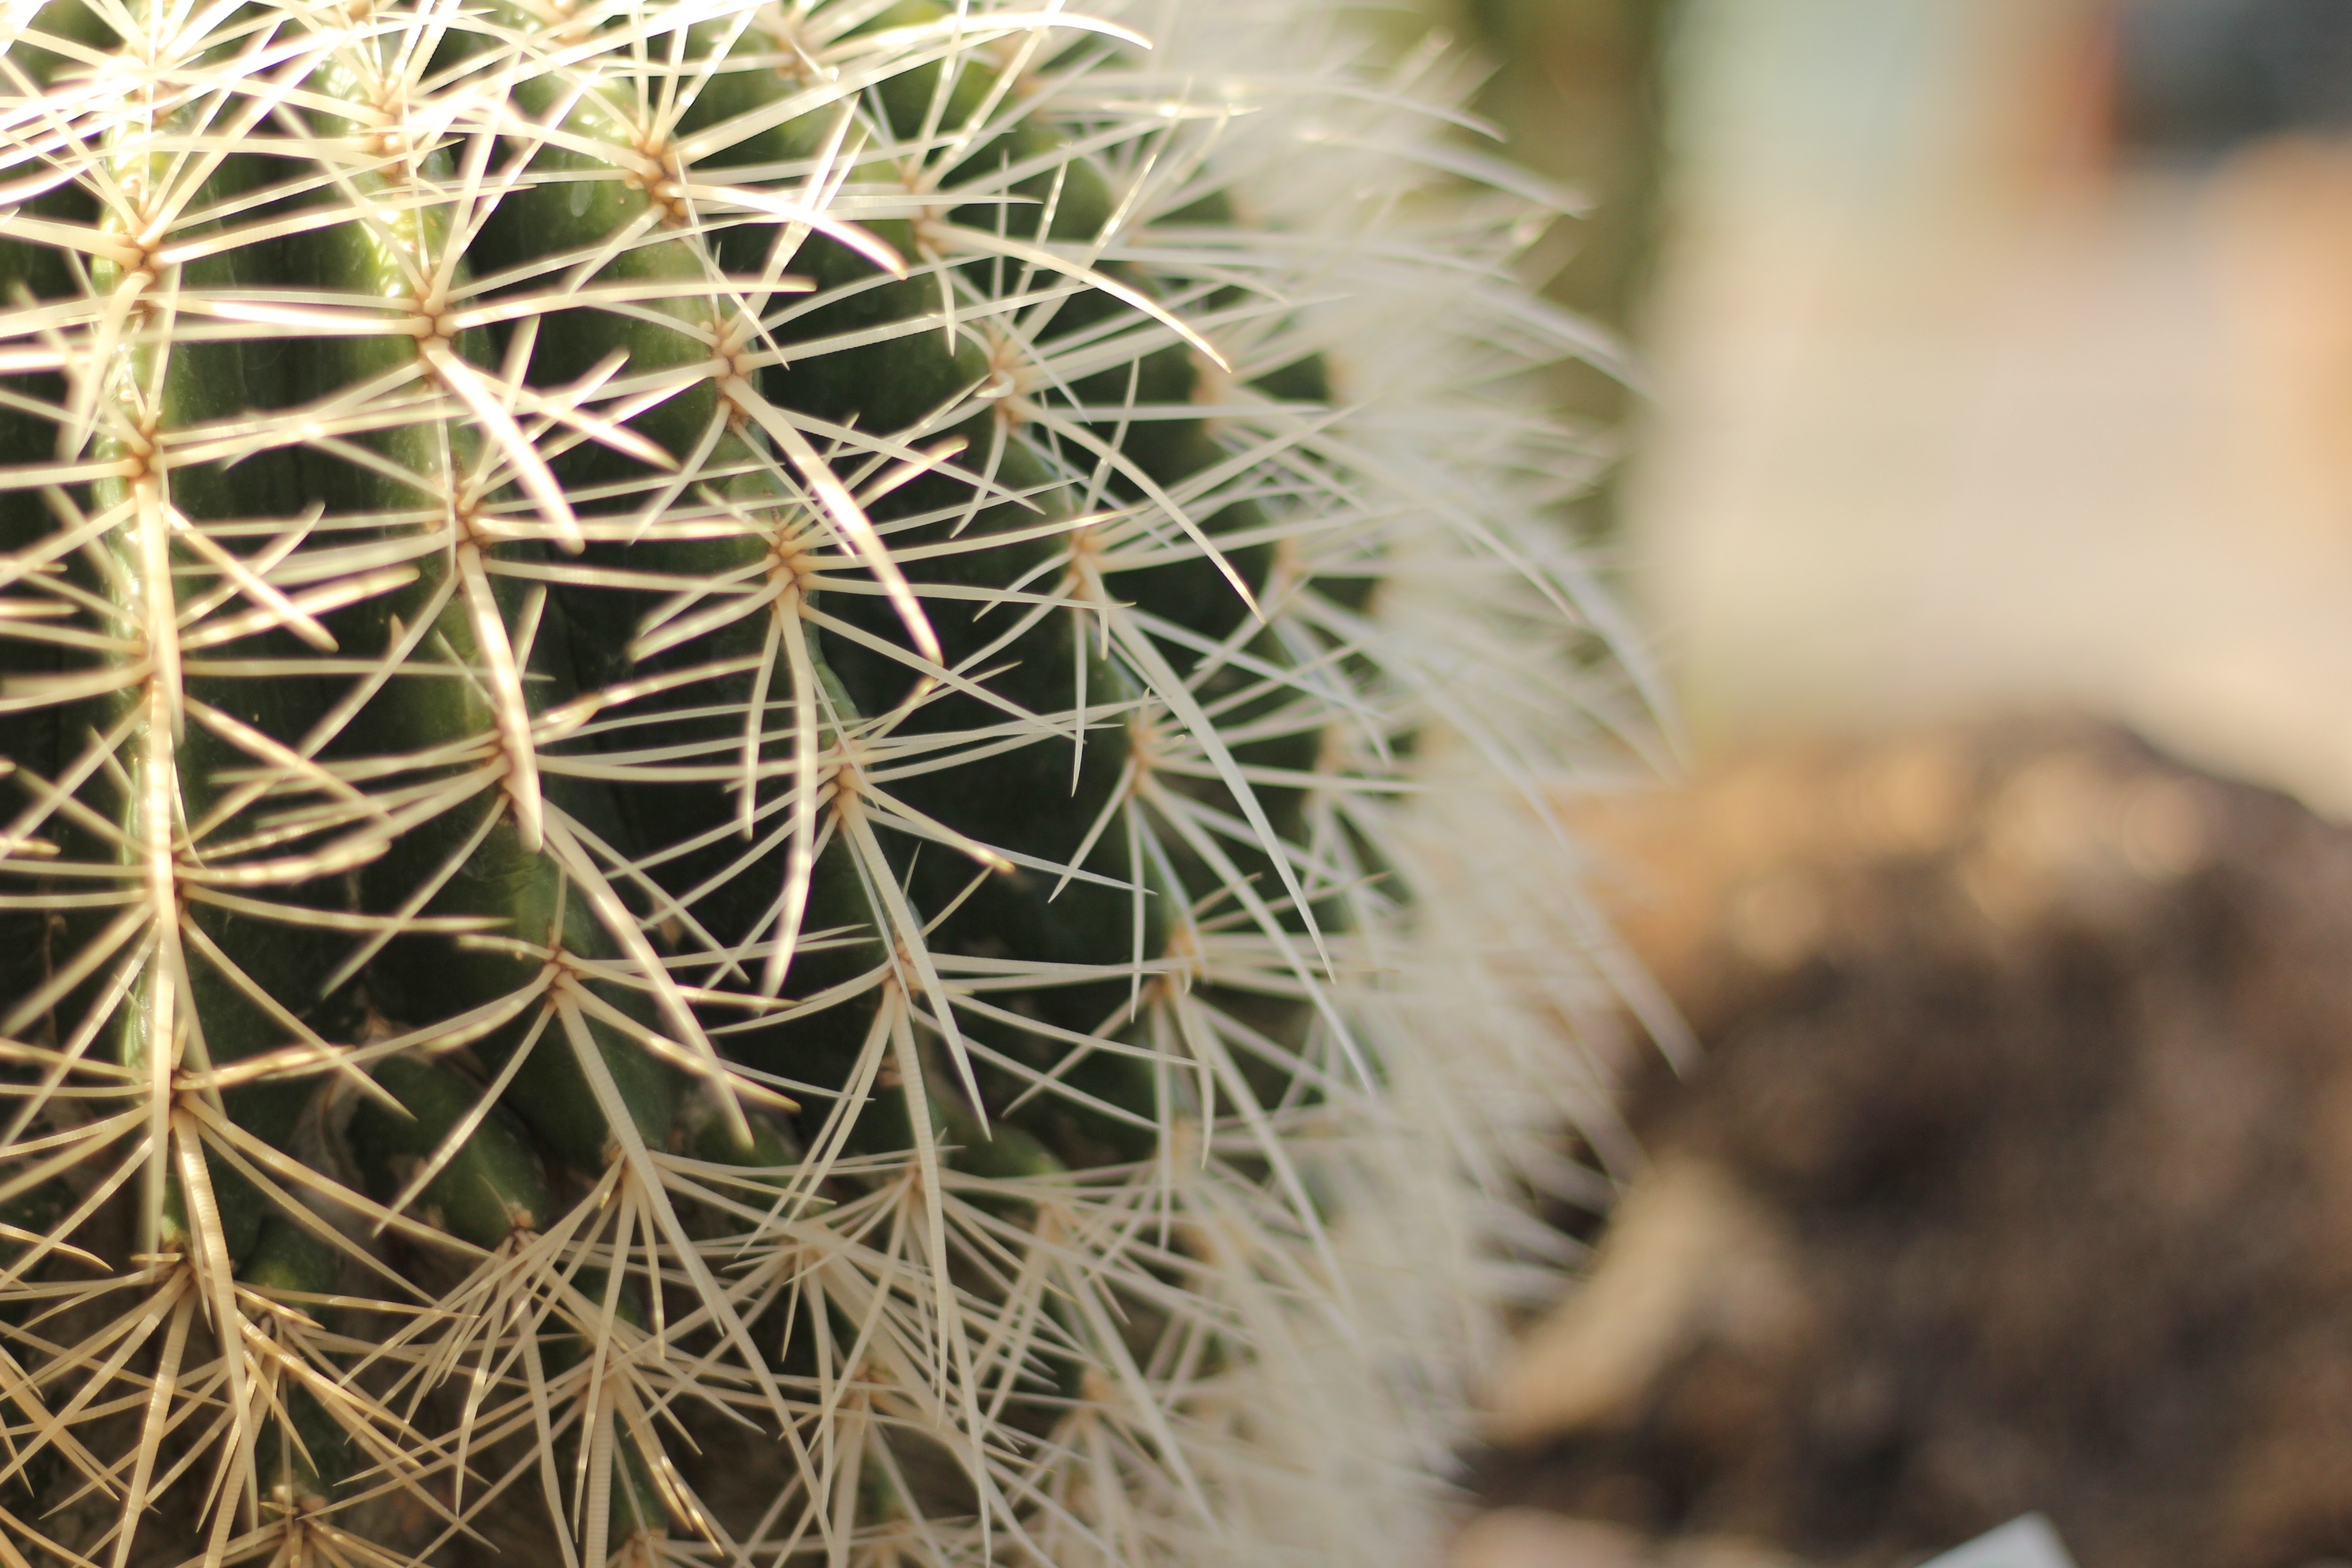
cactus, plant, desert, flower, pattern, natural, botany, succulent, yellow, flora, botanical, fauna, close up, exotic, caryophyllales, macro photography, flowering plant, plant stem, land plant, thorns spines and prickles, hedgehog cactus